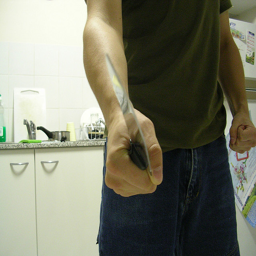
A person standing in the kitchen with an object in hand.
A close up of a man holding a knife to the camera.
a man i holding a knife in front of the camera
A man in a kitchen is holding a knife and clenching his fists.
A man holding a knife while standing in a kitchen.